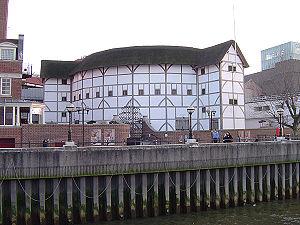
William Shakespeare est un dramaturge, poète et acteur anglais baptisé le 26 avril 1564 et mort le 23 avril 1616. Surnommé « le Barde » ou le « Barde d'Avon », ou le « Barde immortel », il est souvent considéré comme le plus grand écrivain de la langue anglaise et le plus grand dramaturge de tous les temps. Son œuvre, traduite dans de nombreuses langues, se compose de 39 pièces, 154 sonnets et quelques poèmes supplémentaires, dont certains ne lui sont pas attribués de manière certaine.
La comédie de la Restauration anglaise désigne le genre des comédies écrites et jouées depuis la Restauration anglaise jusqu'au début du XVIIIᵉ siècle. Après l'interdiction des représentations théâtrales publiques imposée pendant 18 ans par le régime puritain de Cromwell, la réouverture des salles de spectacle en 1660 marque la renaissance du théâtre anglais. Si le début de cette période est parfaitement défini par l'accession au trône de Charles II, sa date de fin est assez floue. Elle dépasse néanmoins largement la mort de Charles II en 1685, qui marque stricto sensu la fin de la Restauration, et empiète sur les règnes de Jacques II, de Guillaume III et même d'Anne Iʳᵉ. Les universitaires fixent en effet la fin de cette période, soit en 1710 à la mort de Betterton, l'acteur-vedette de cette époque, soit en 1714 à la mort d'Anne Iʳᵉ, soit encore en 1722 au retour au pouvoir de Walpole, soit enfin en 1737, date du « Licensing Act », qui établit un nouveau régime légal pour le théâtre.